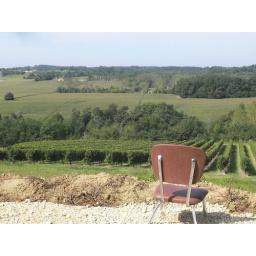
the best seat in the house